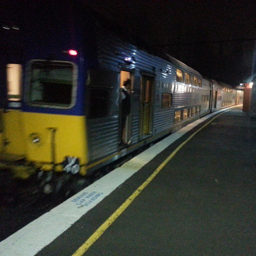
there is a train that is passing by the train station
A long train pulls along in front of the platform.
A train is shown, inside of a train station.
A person is looking out the door of a train.
A train sitting next to a loading platform.